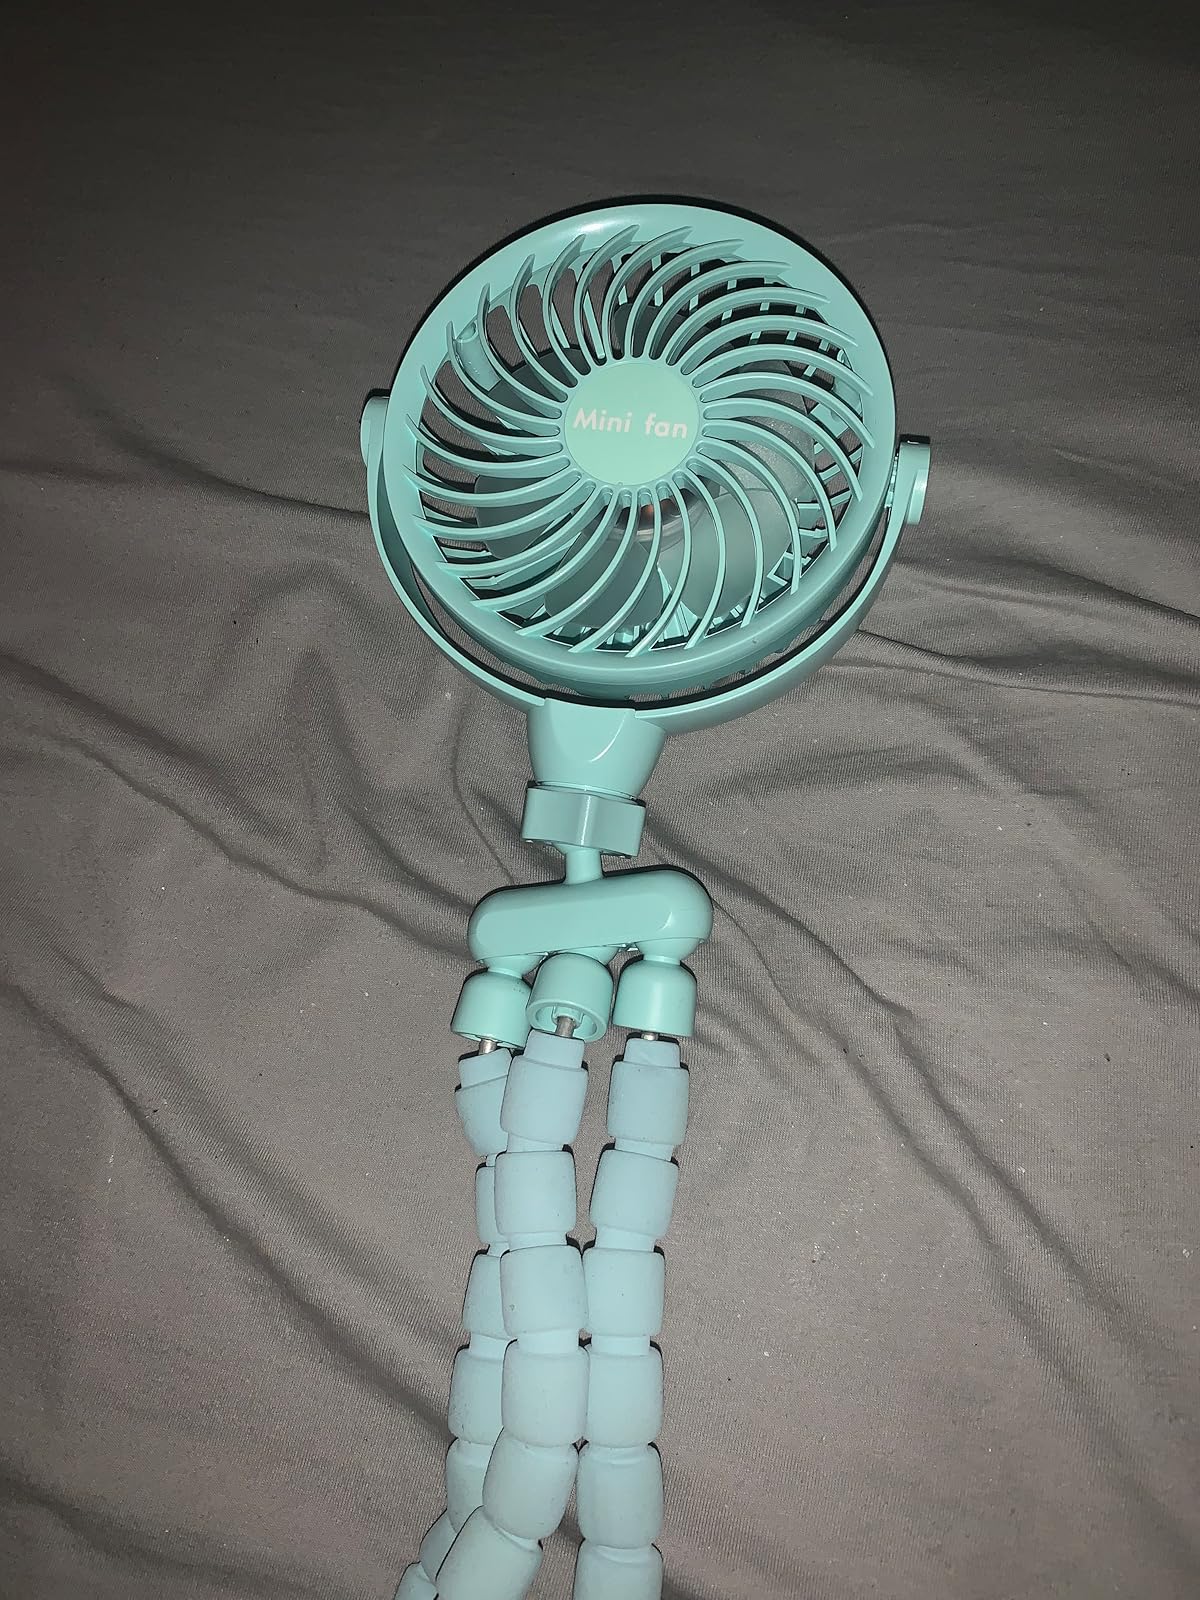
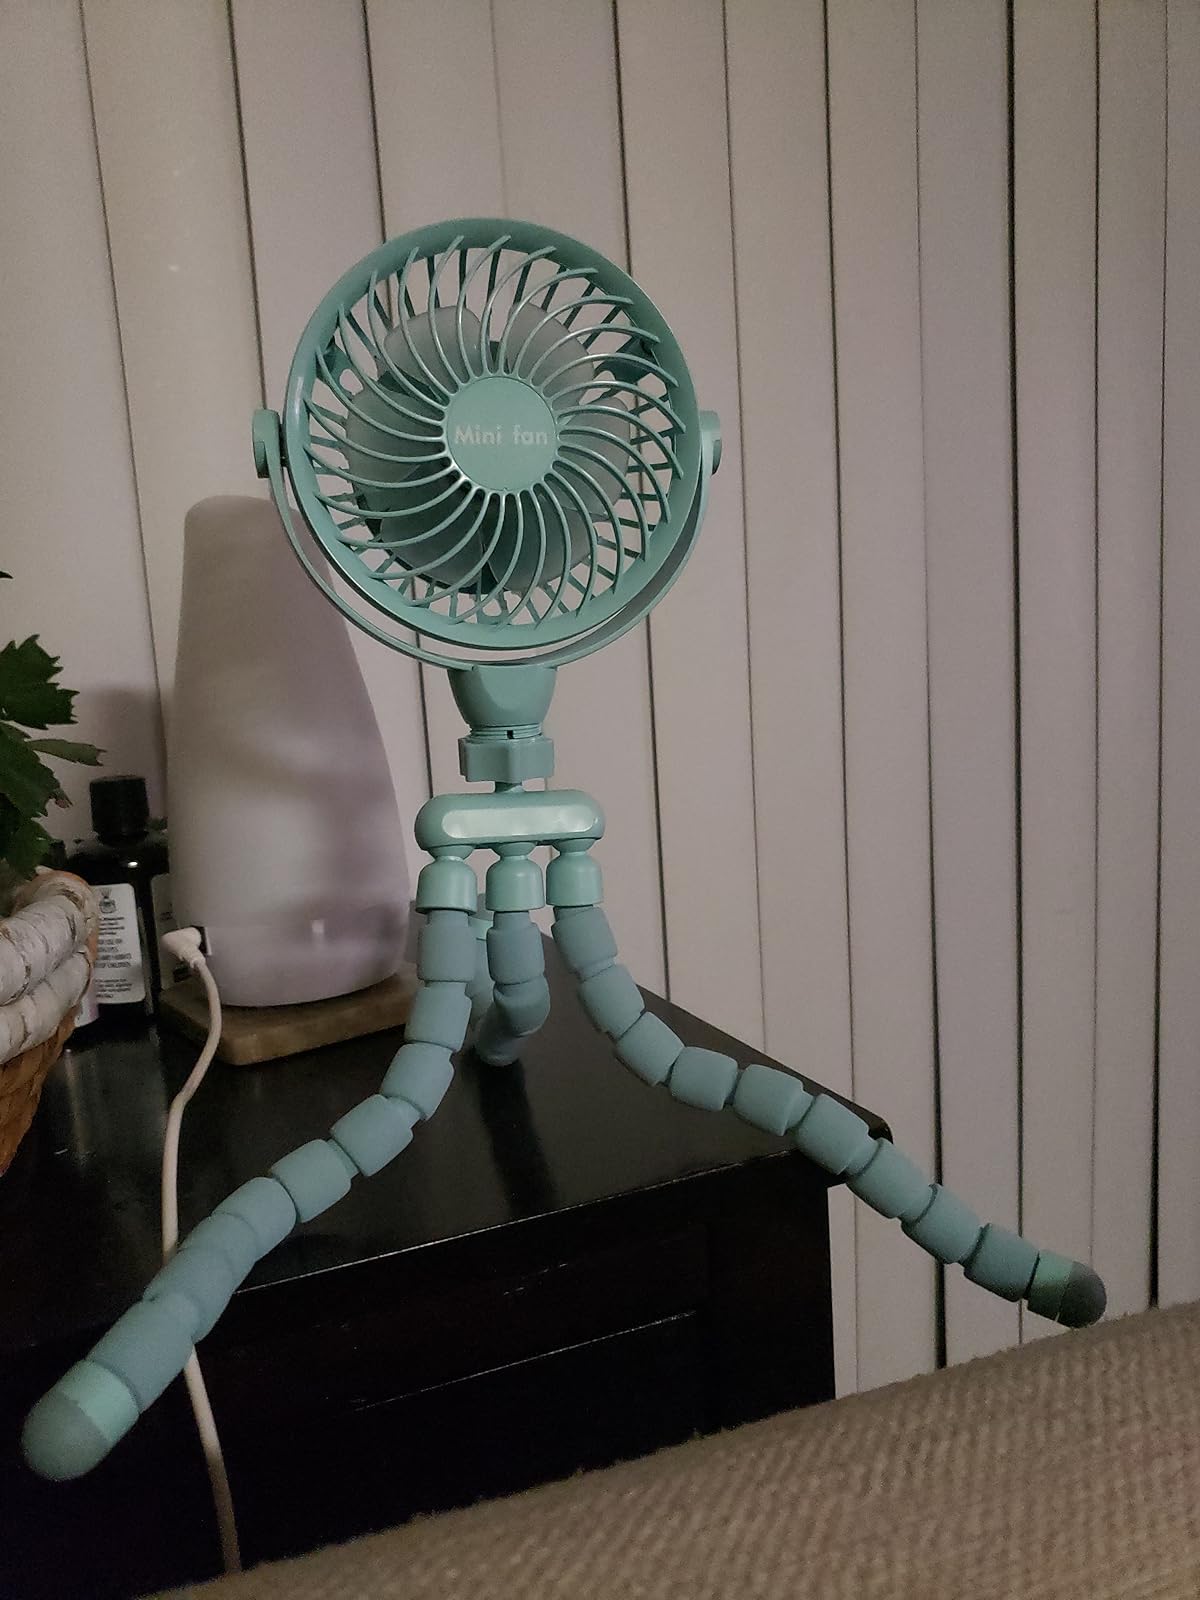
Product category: fan
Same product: yes